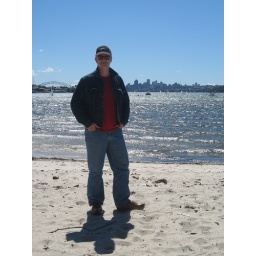
Met klompen op het strand van Rose bay in Sydney. Harbour bridge in de achtergrond.